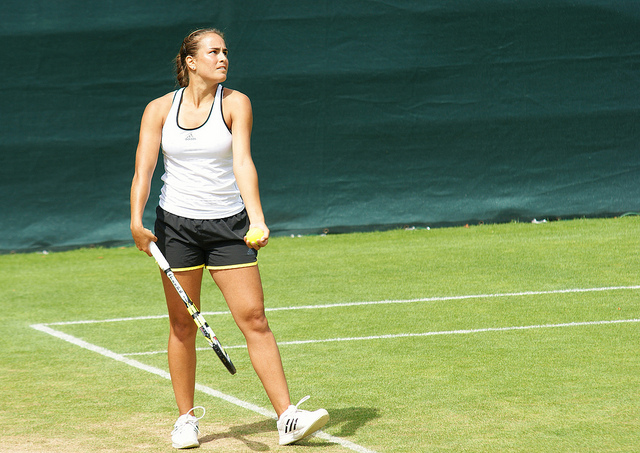
một người phụ nữ đang chơi tennis ở trên sân